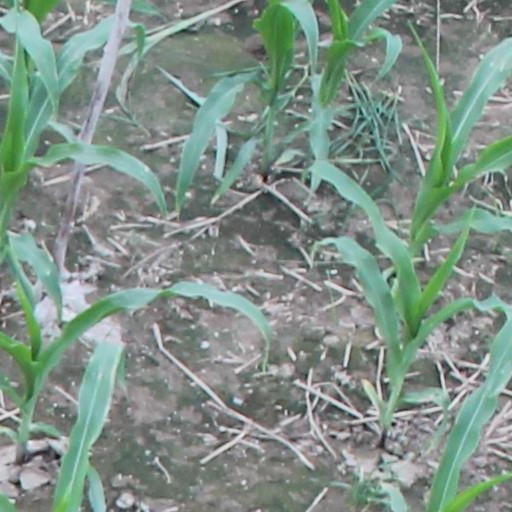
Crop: maize; corn